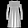
Label: Dress